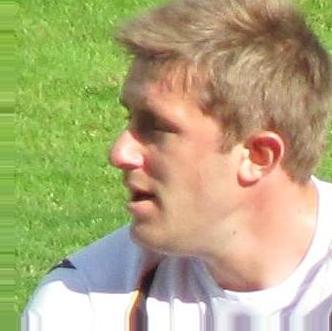
Age: 26